Gustmeyer House

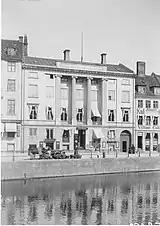
The building photographed in the early 1900s by Fritz Theodor Benzen

The larger property towards the canal was at some point acquired by the general trader Carl Hieronimus Gustmeyer, His property was listed in the new cadastre of 1756 as No. 249 in the East Quarter. The smaller property in Admiralgade was listed as No. 243 and belonged to cooper Christen Larsen but was later also acquired by Gustmeyer.